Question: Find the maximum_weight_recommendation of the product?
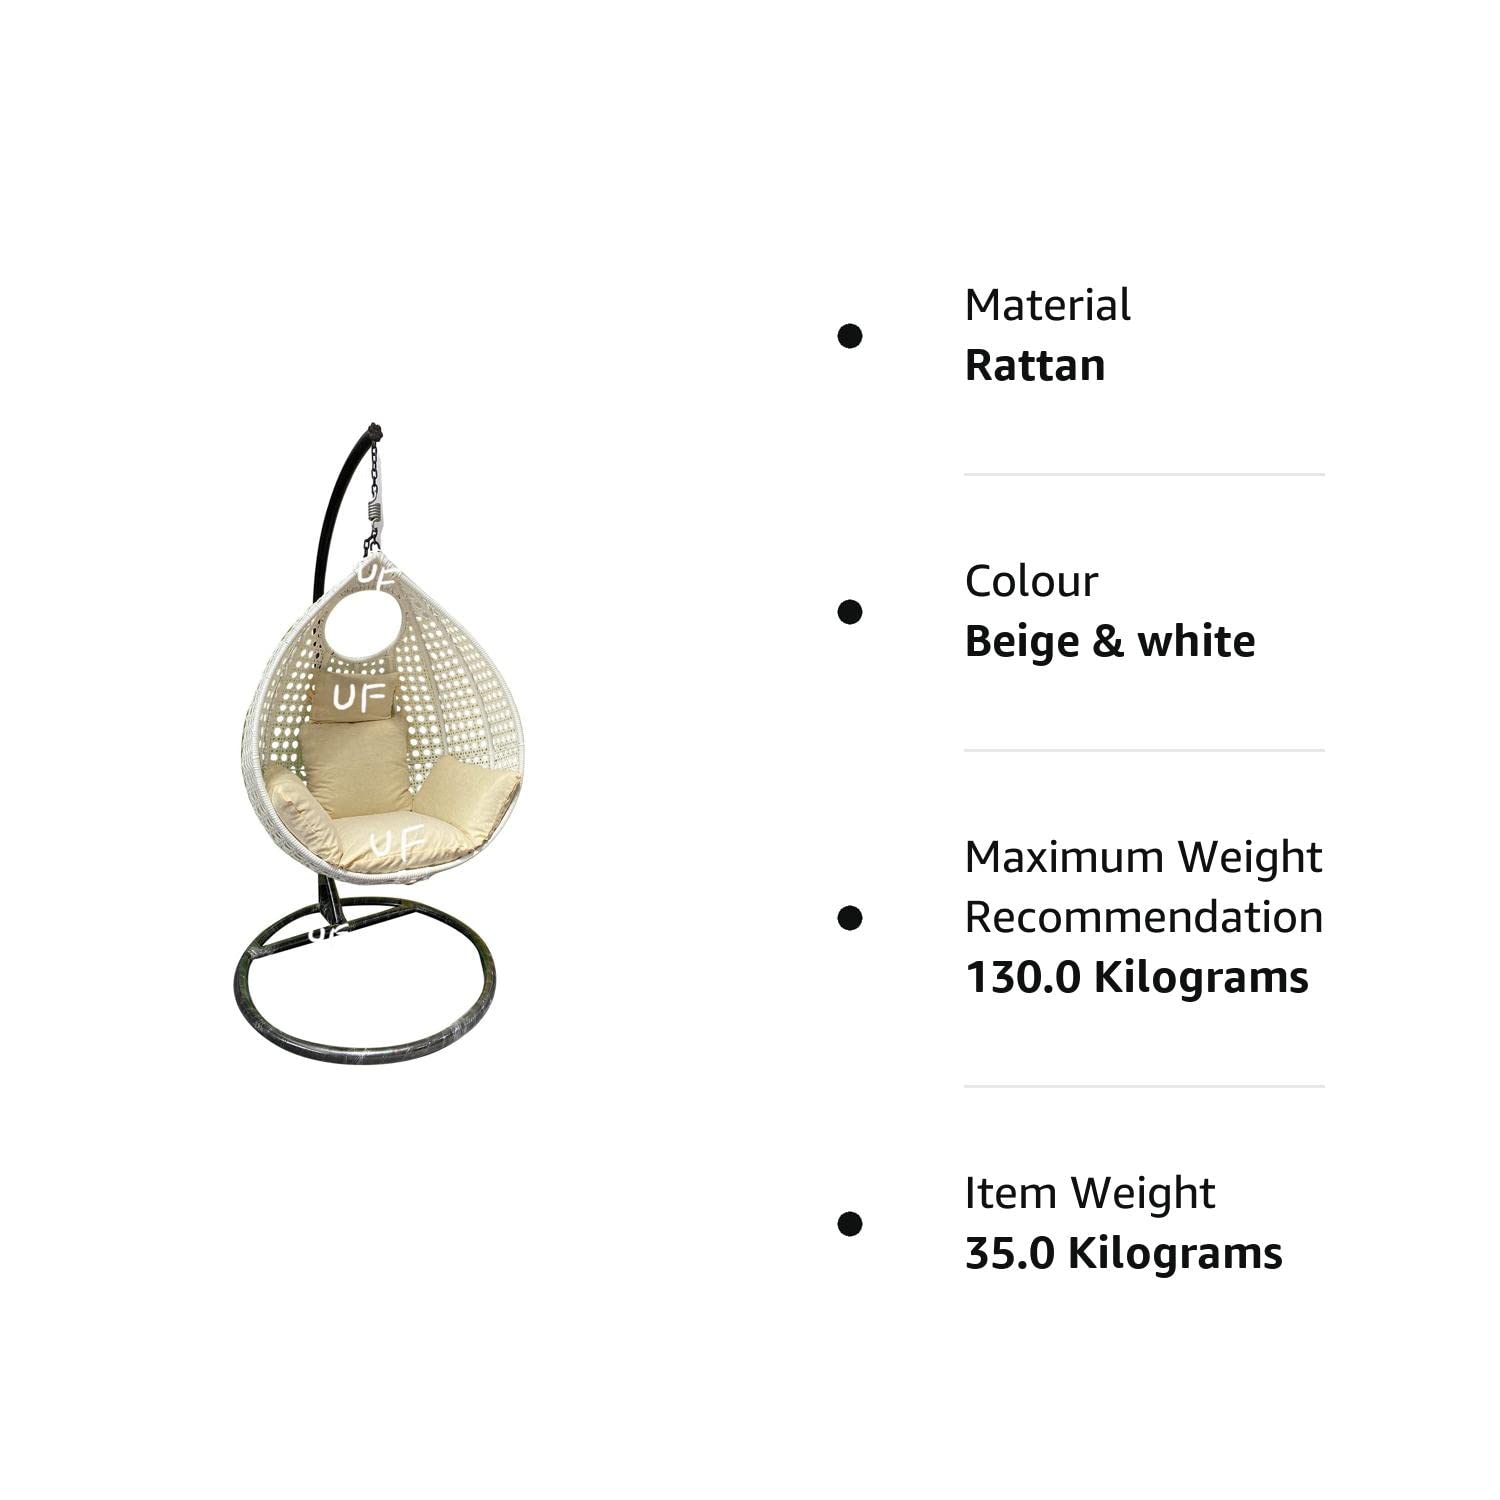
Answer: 130 kilogram